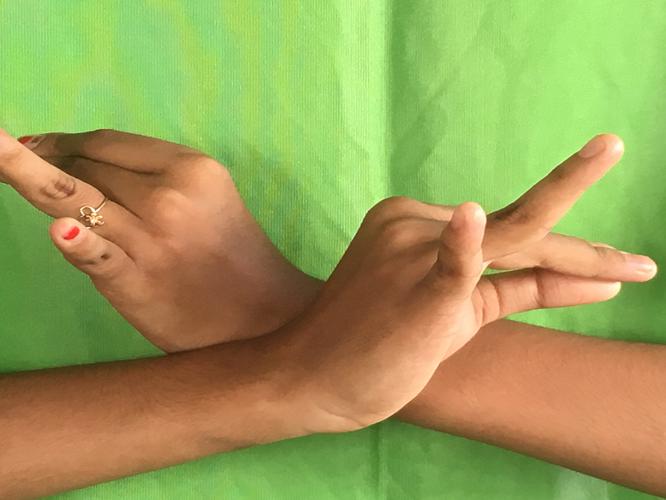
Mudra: Katakavardhana
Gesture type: double_hand